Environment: real
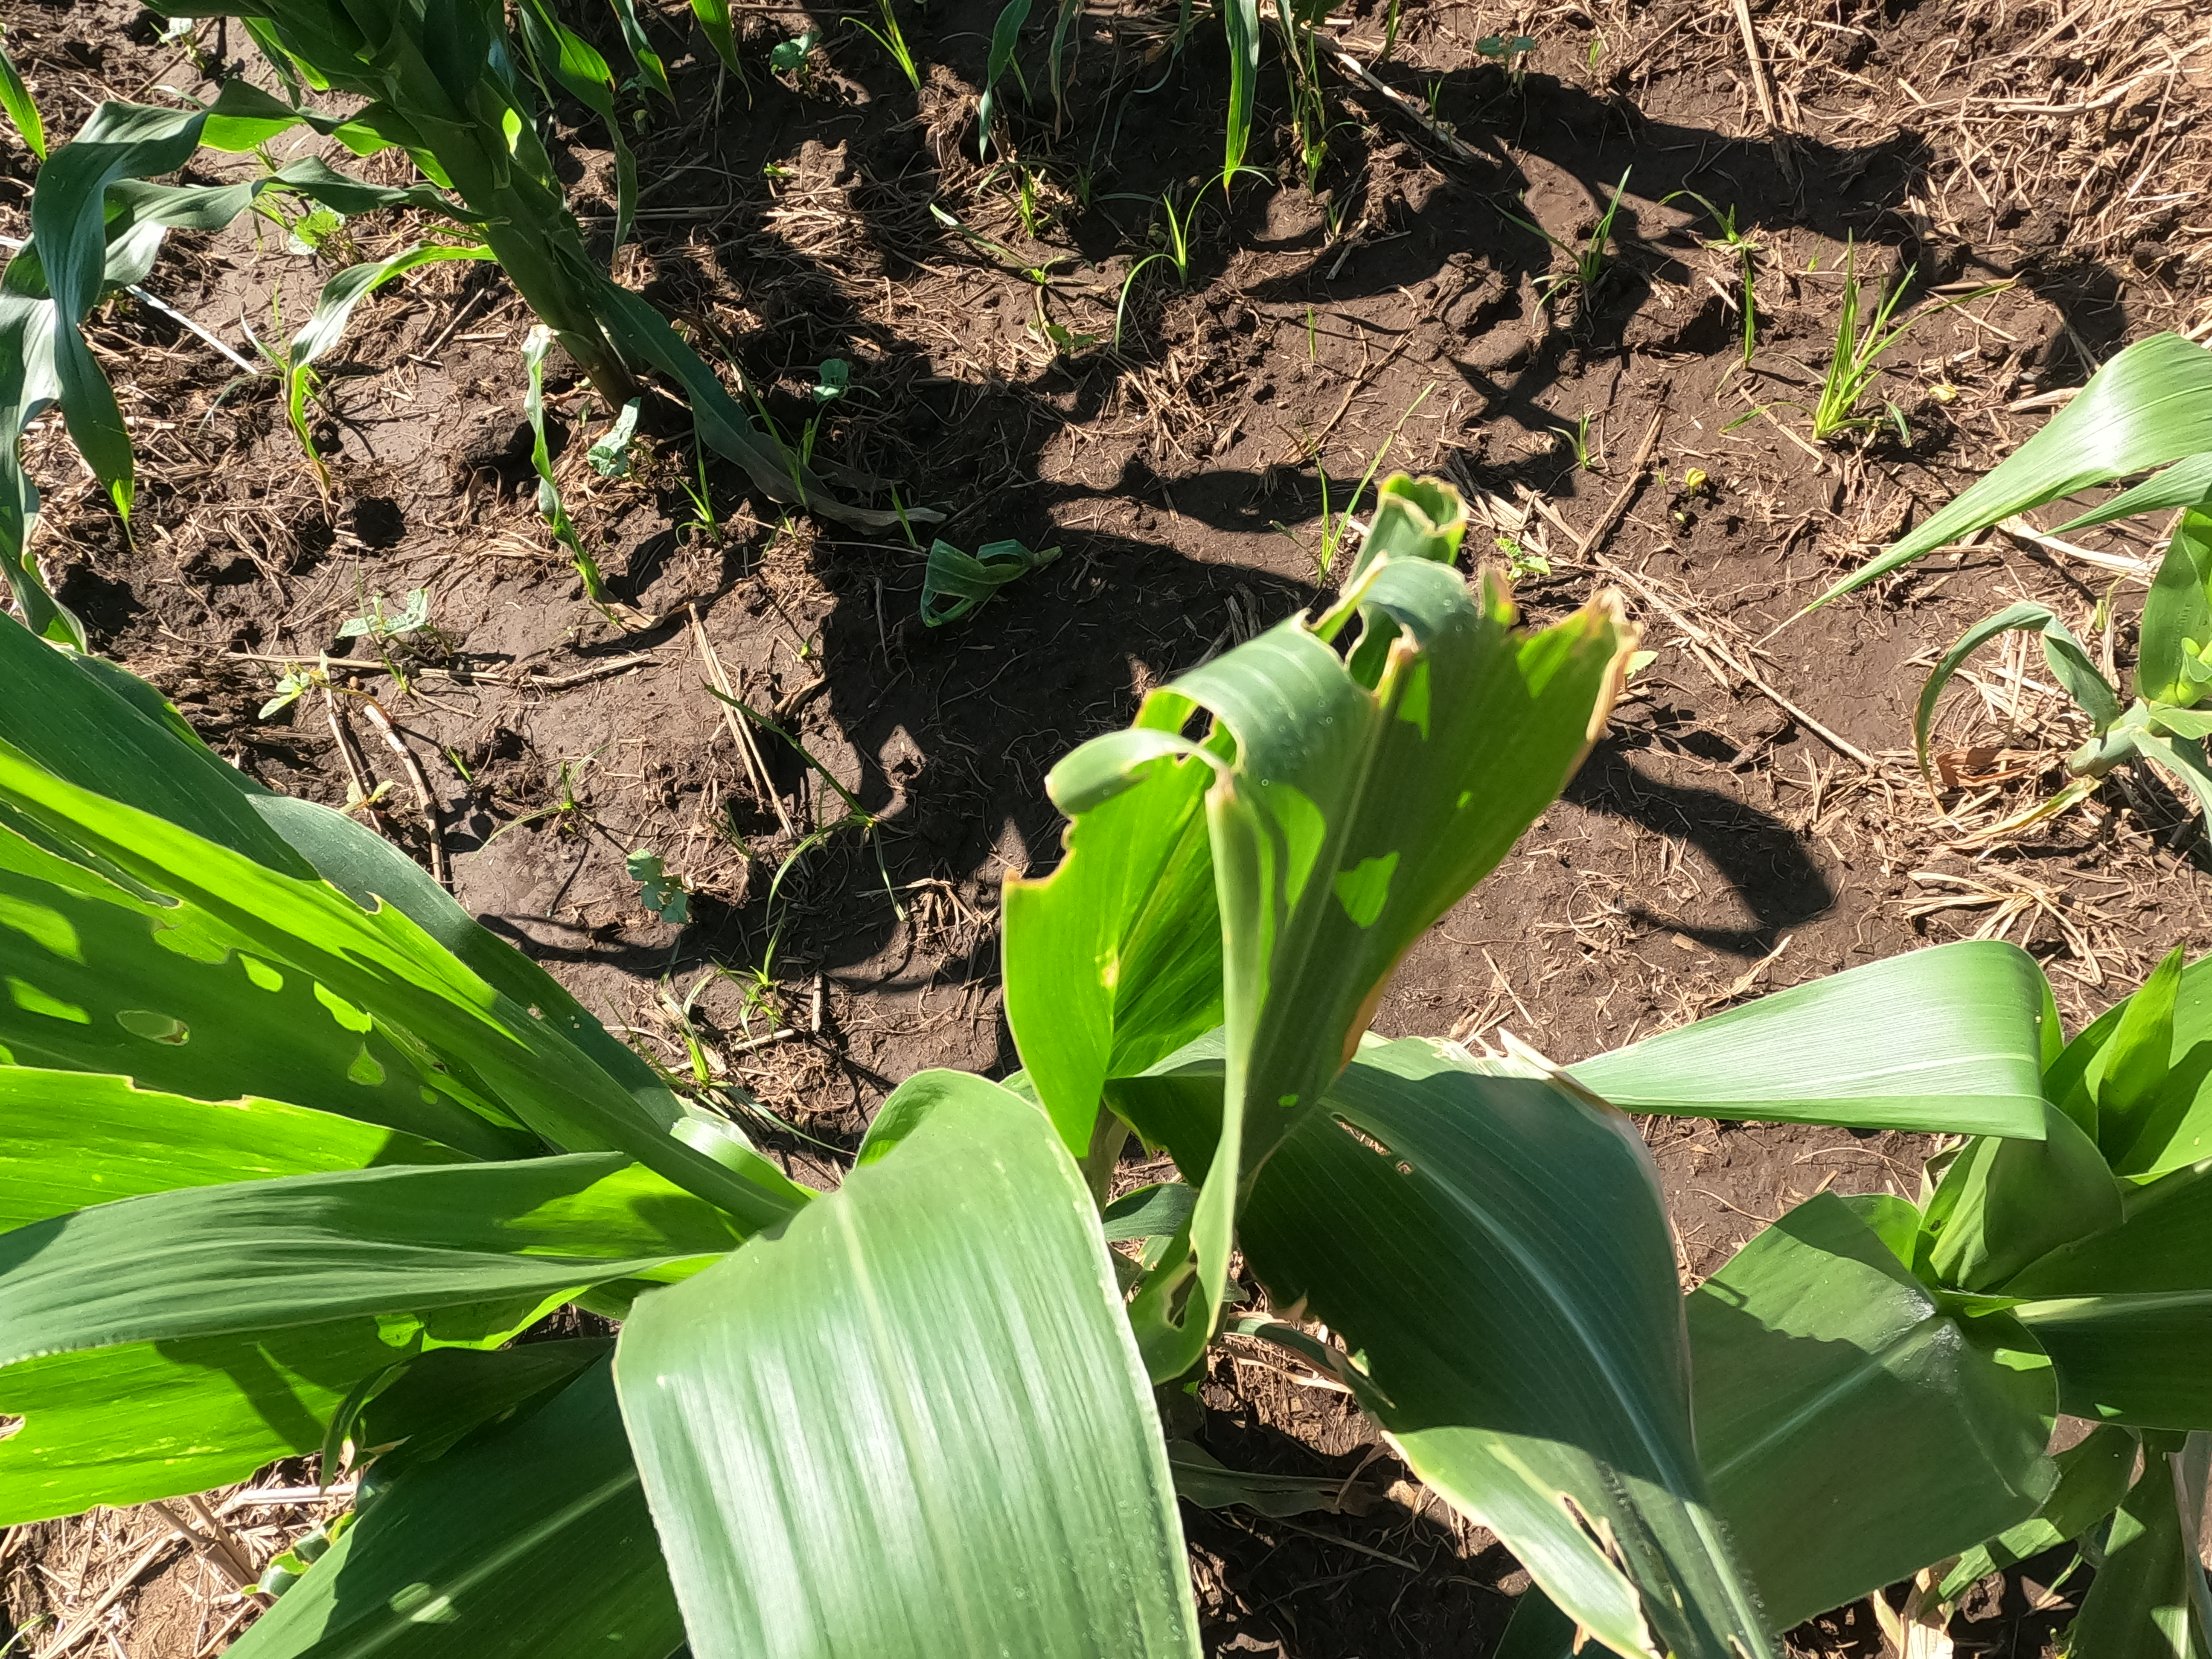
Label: fall_armyworm